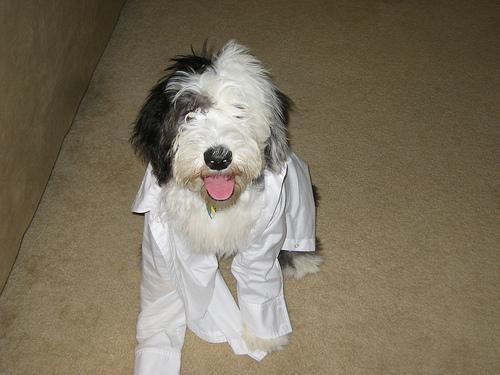
Old_English_sheepdog